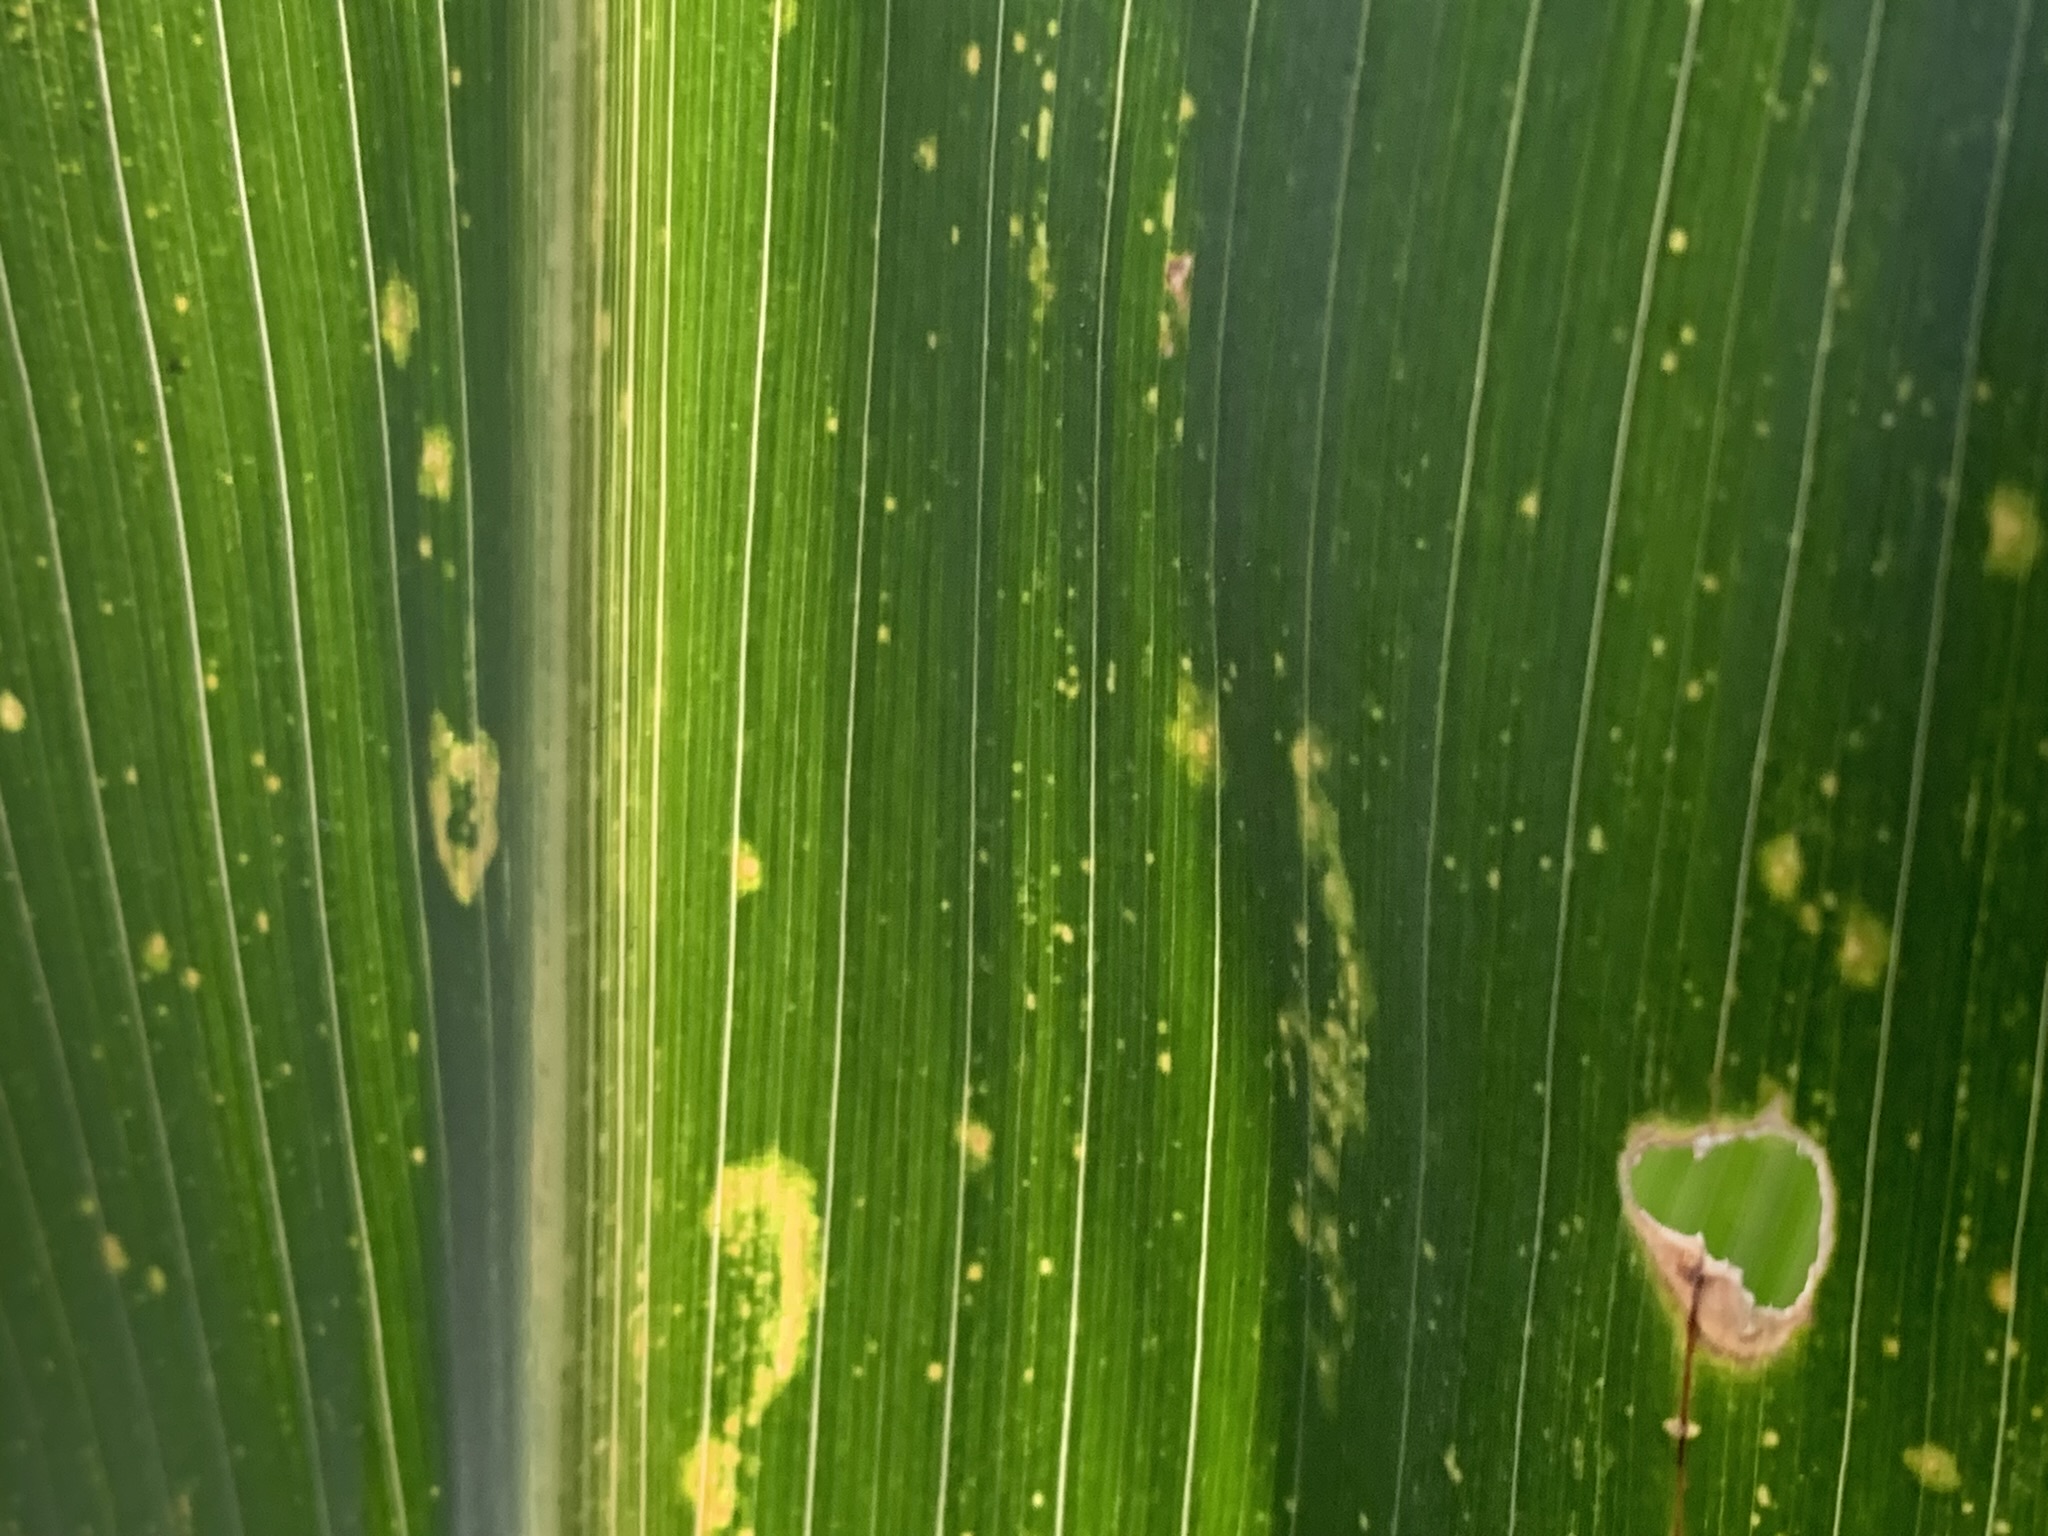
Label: MLN